Hugh A. Dinsmore

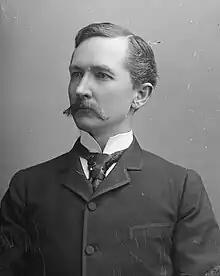

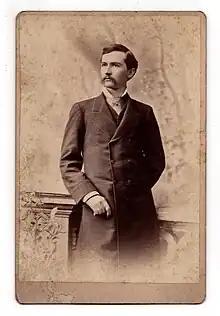
Young Hugh Anderson Dinsmore

He resumed the practice of law in Fayetteville, Arkansas, and in later years devoted most of his time to the management of his farming interests. He served as member of the board of trustees of the University of Arkansas.